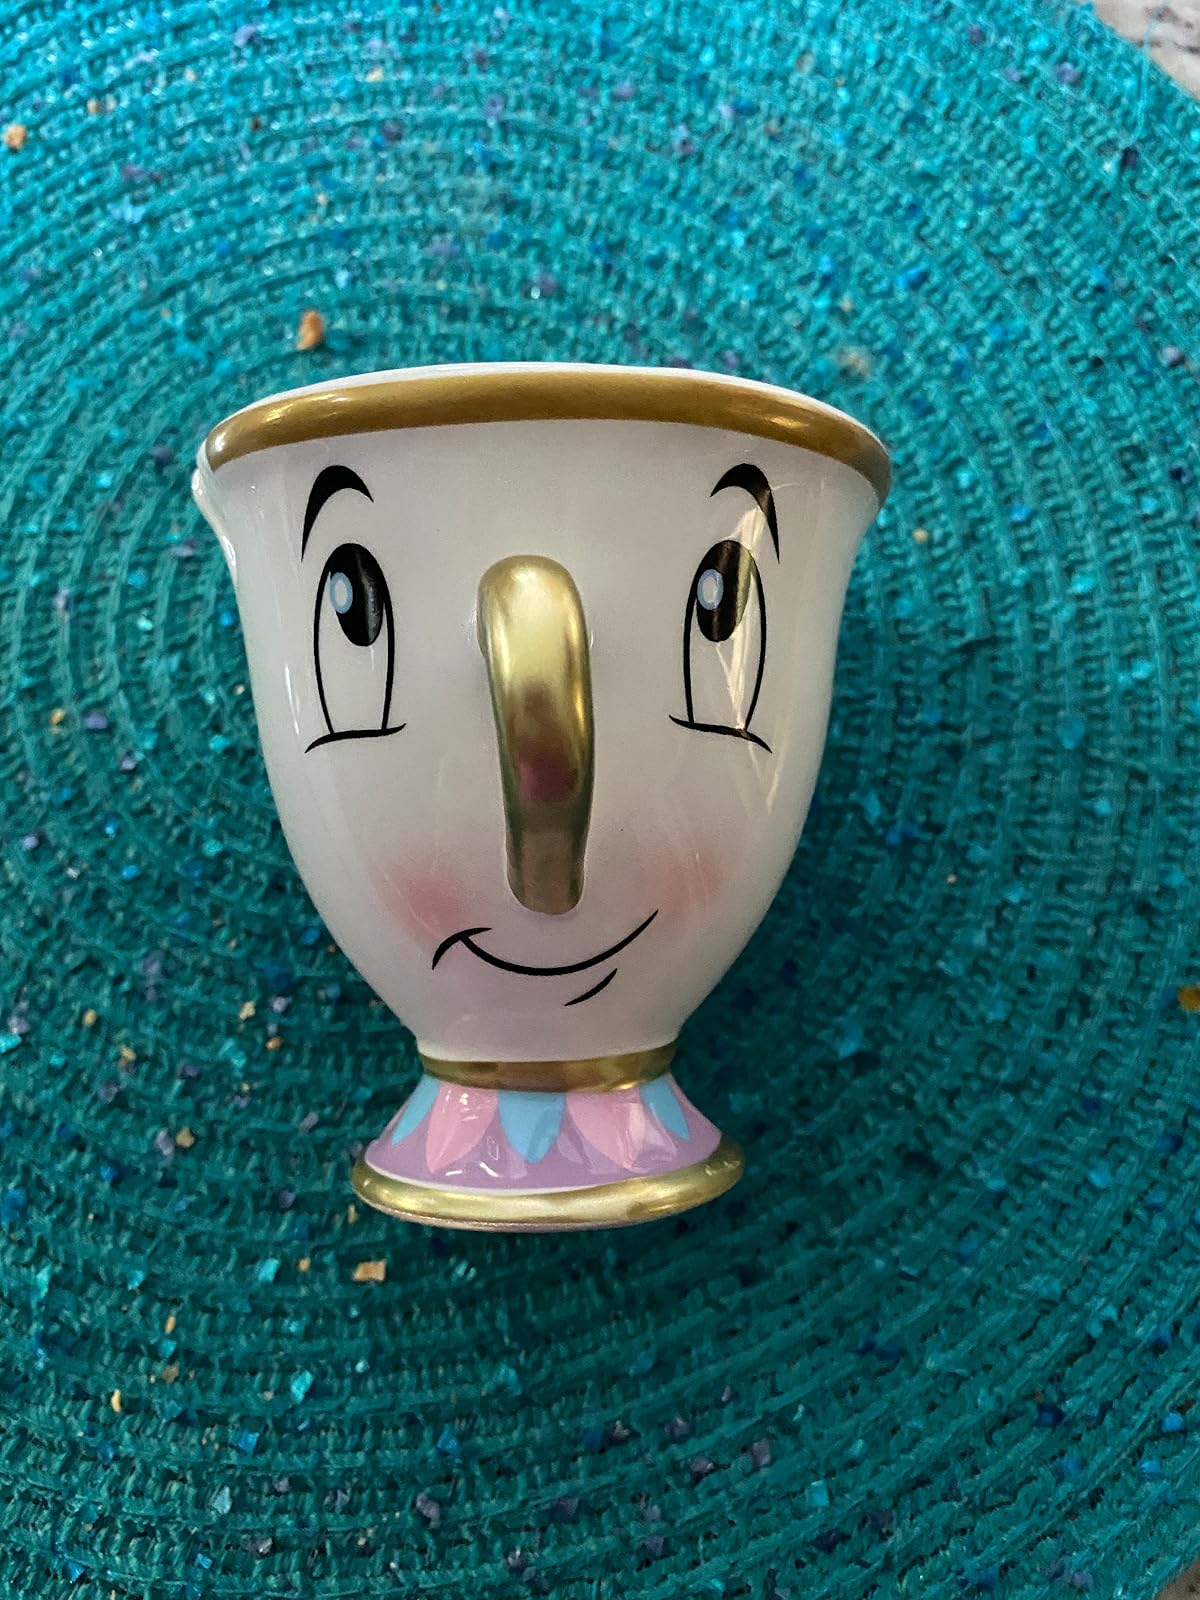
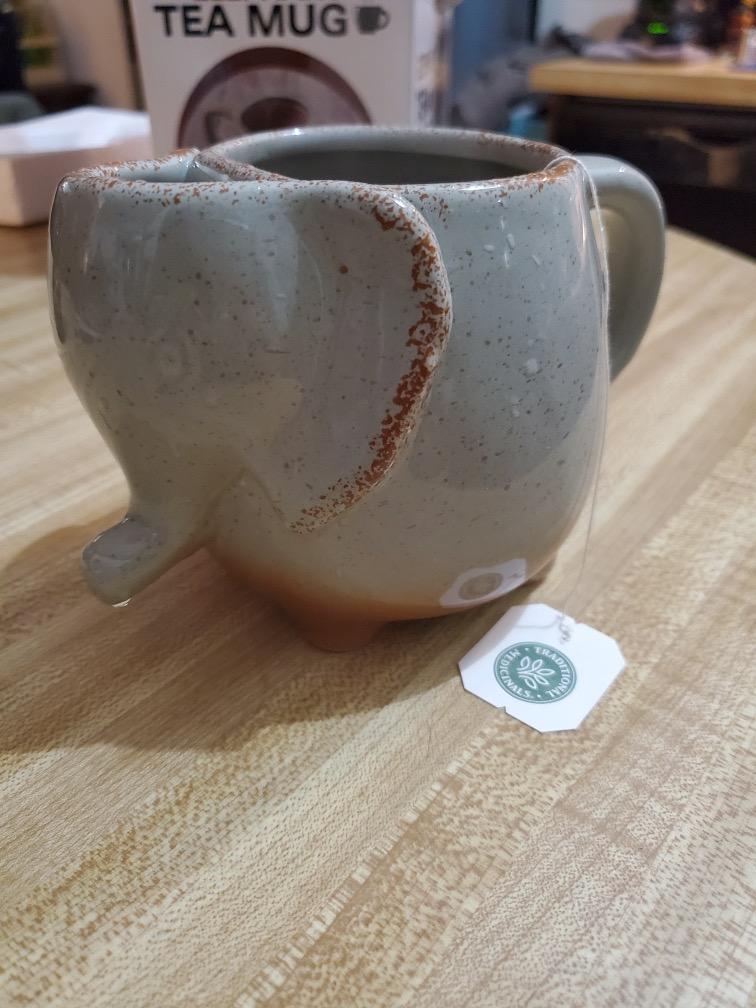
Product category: items_mug
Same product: no